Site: brandenburg
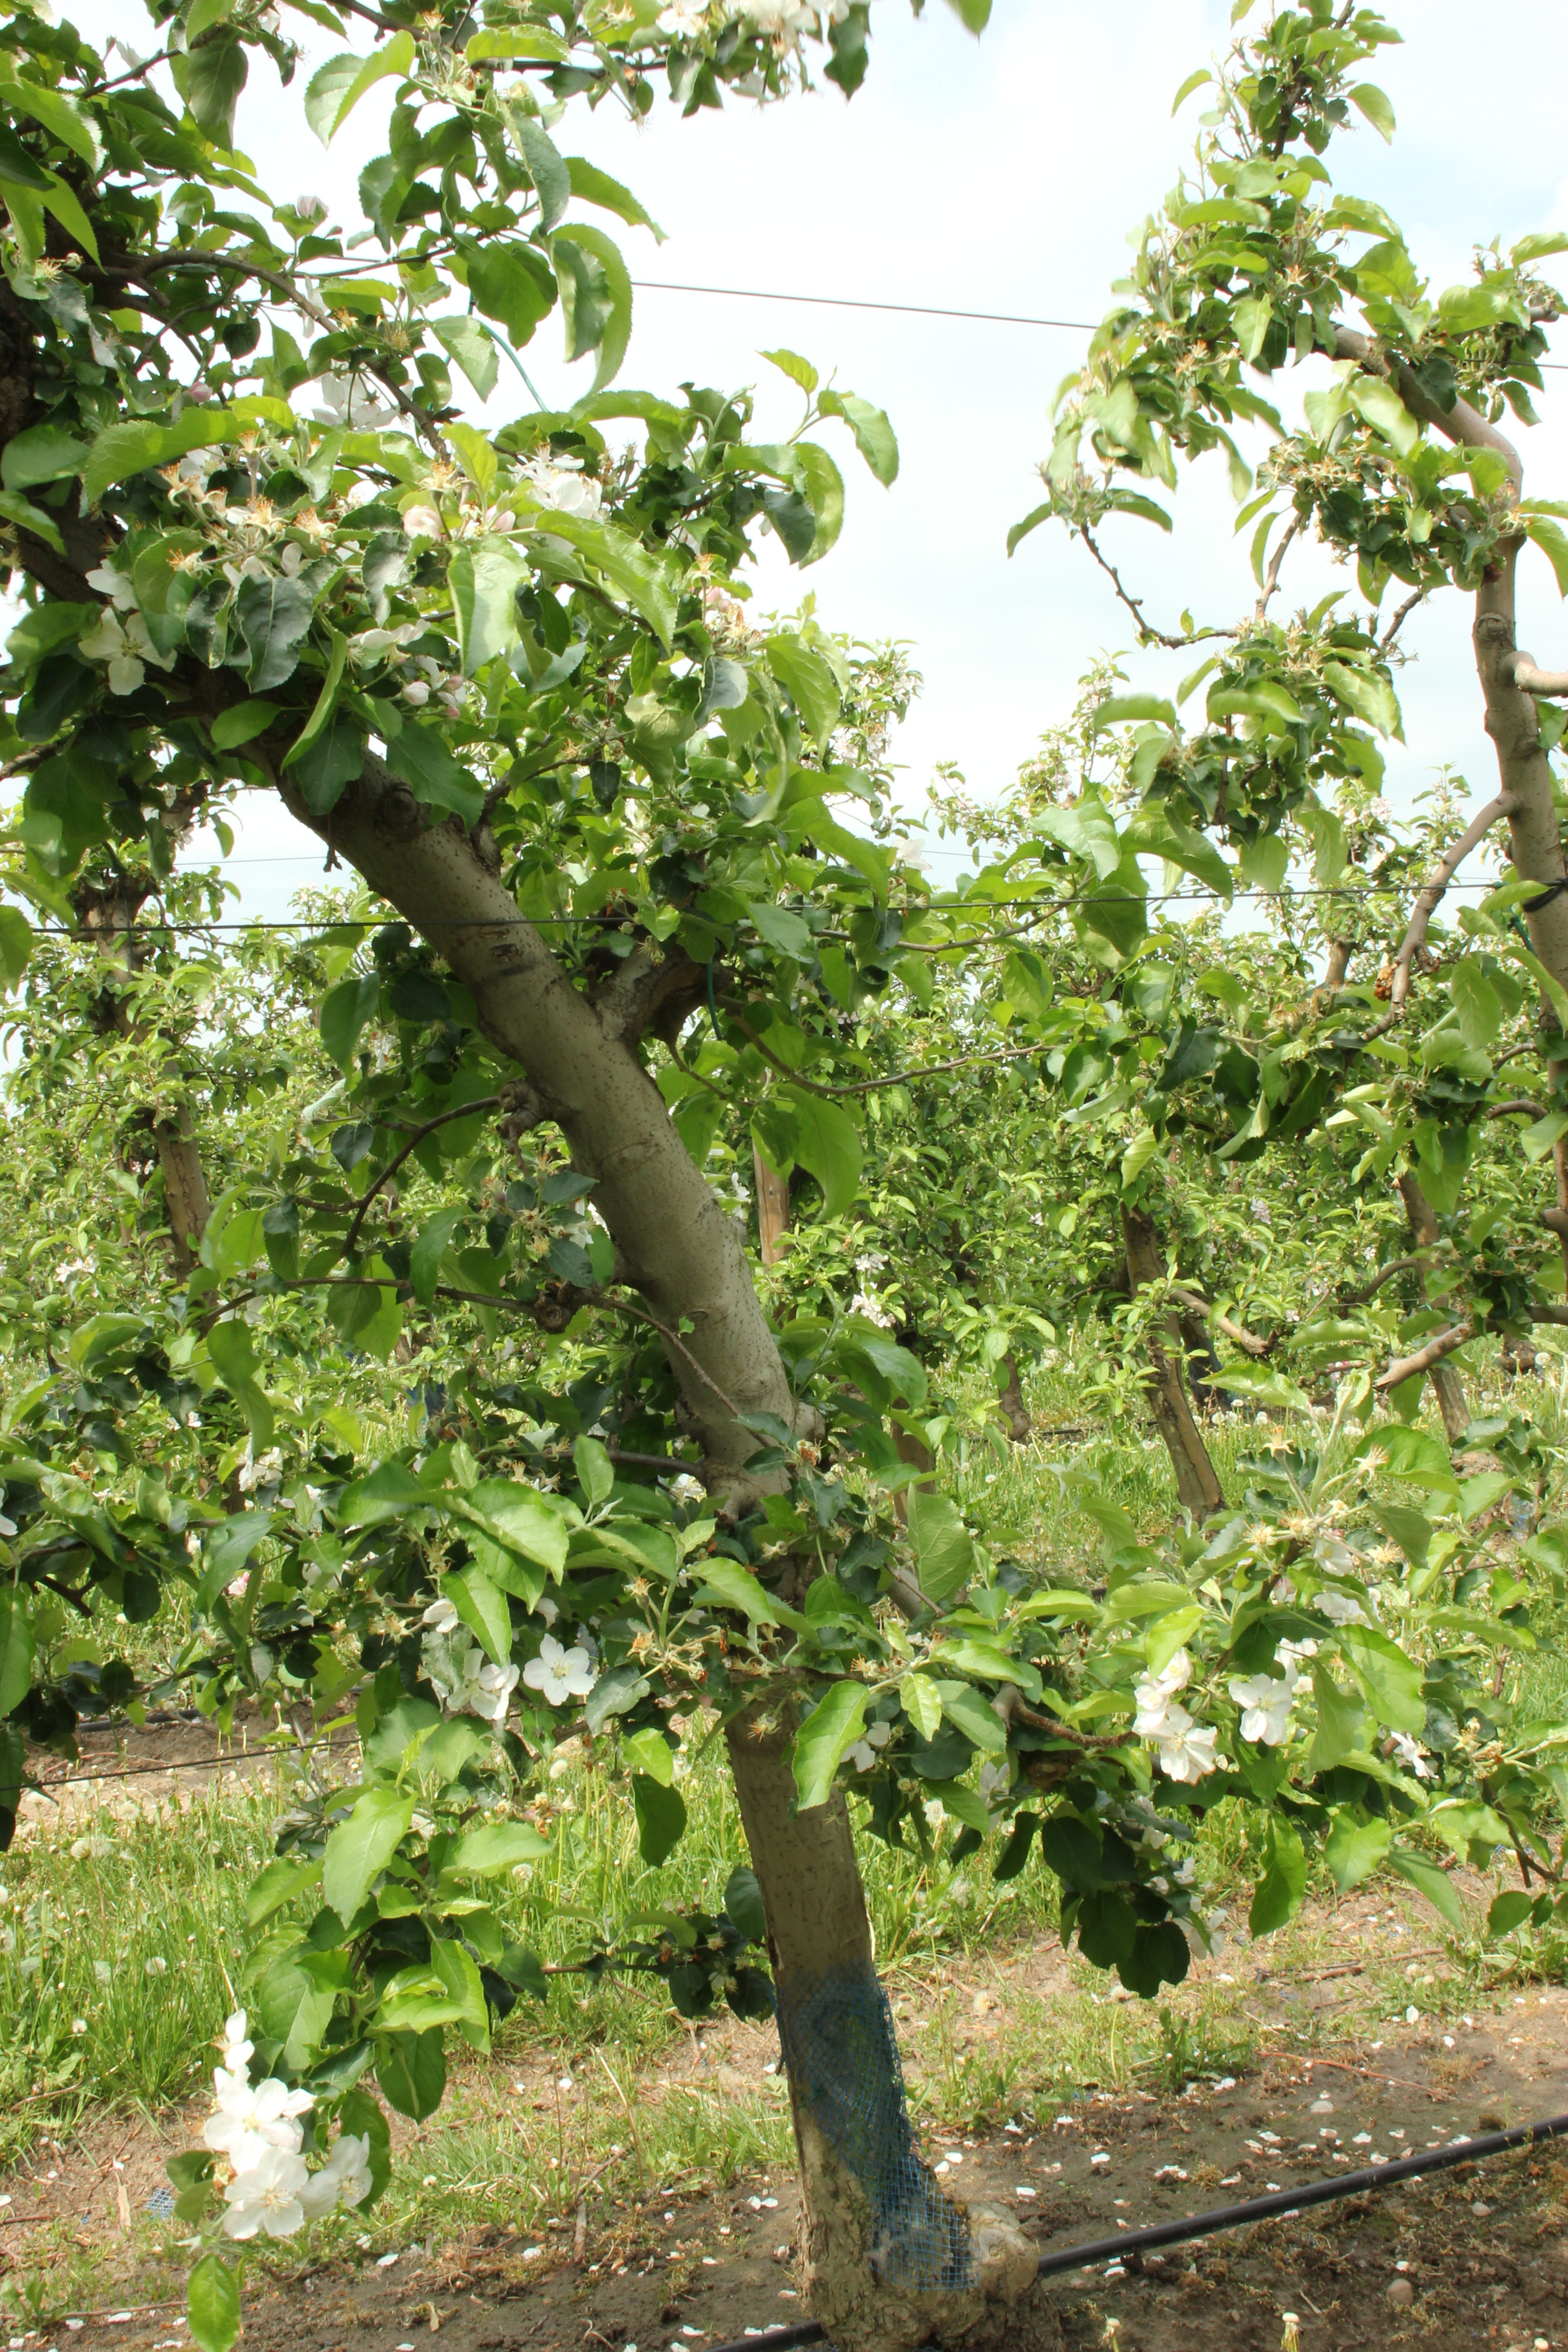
Growth stage (BBCH 67): Flowering